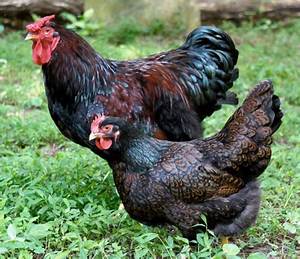
Label: gallina